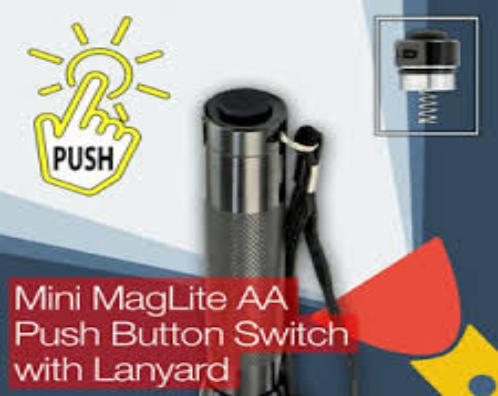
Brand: maglite
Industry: Necessities